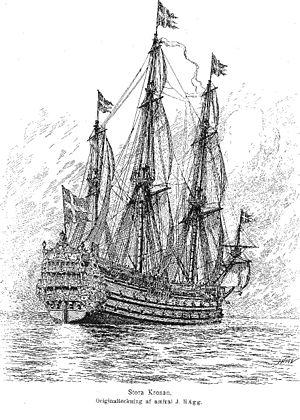
Le Kronan, également appelée Stora Kronan, était un navire de guerre suédois qui a servi comme navire amiral de la Marine royale suédoise dans la mer Baltique dans les années 1670. À sa construction, il fut l'un des plus grands navires du monde. Le 1ᵉʳ juin 1676, pendant la guerre de Scanie, il coule lors de la bataille d'Öland à la suite d'une erreur de navigation, causant la mort d'environ 800 hommes.